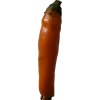
Label: pepper